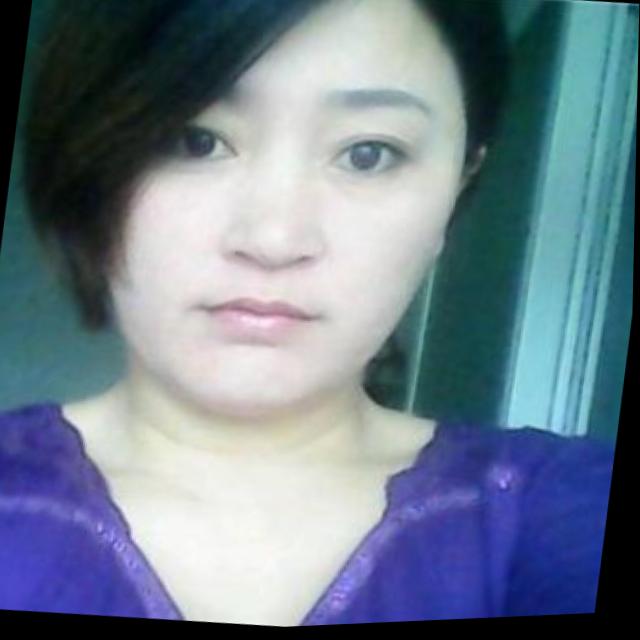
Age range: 21-44